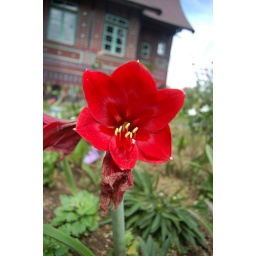
red flower in the garden